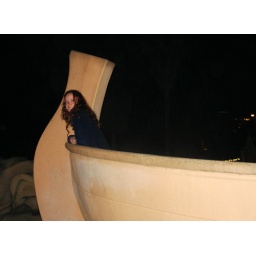
Me in a big boat sculpture on the beach